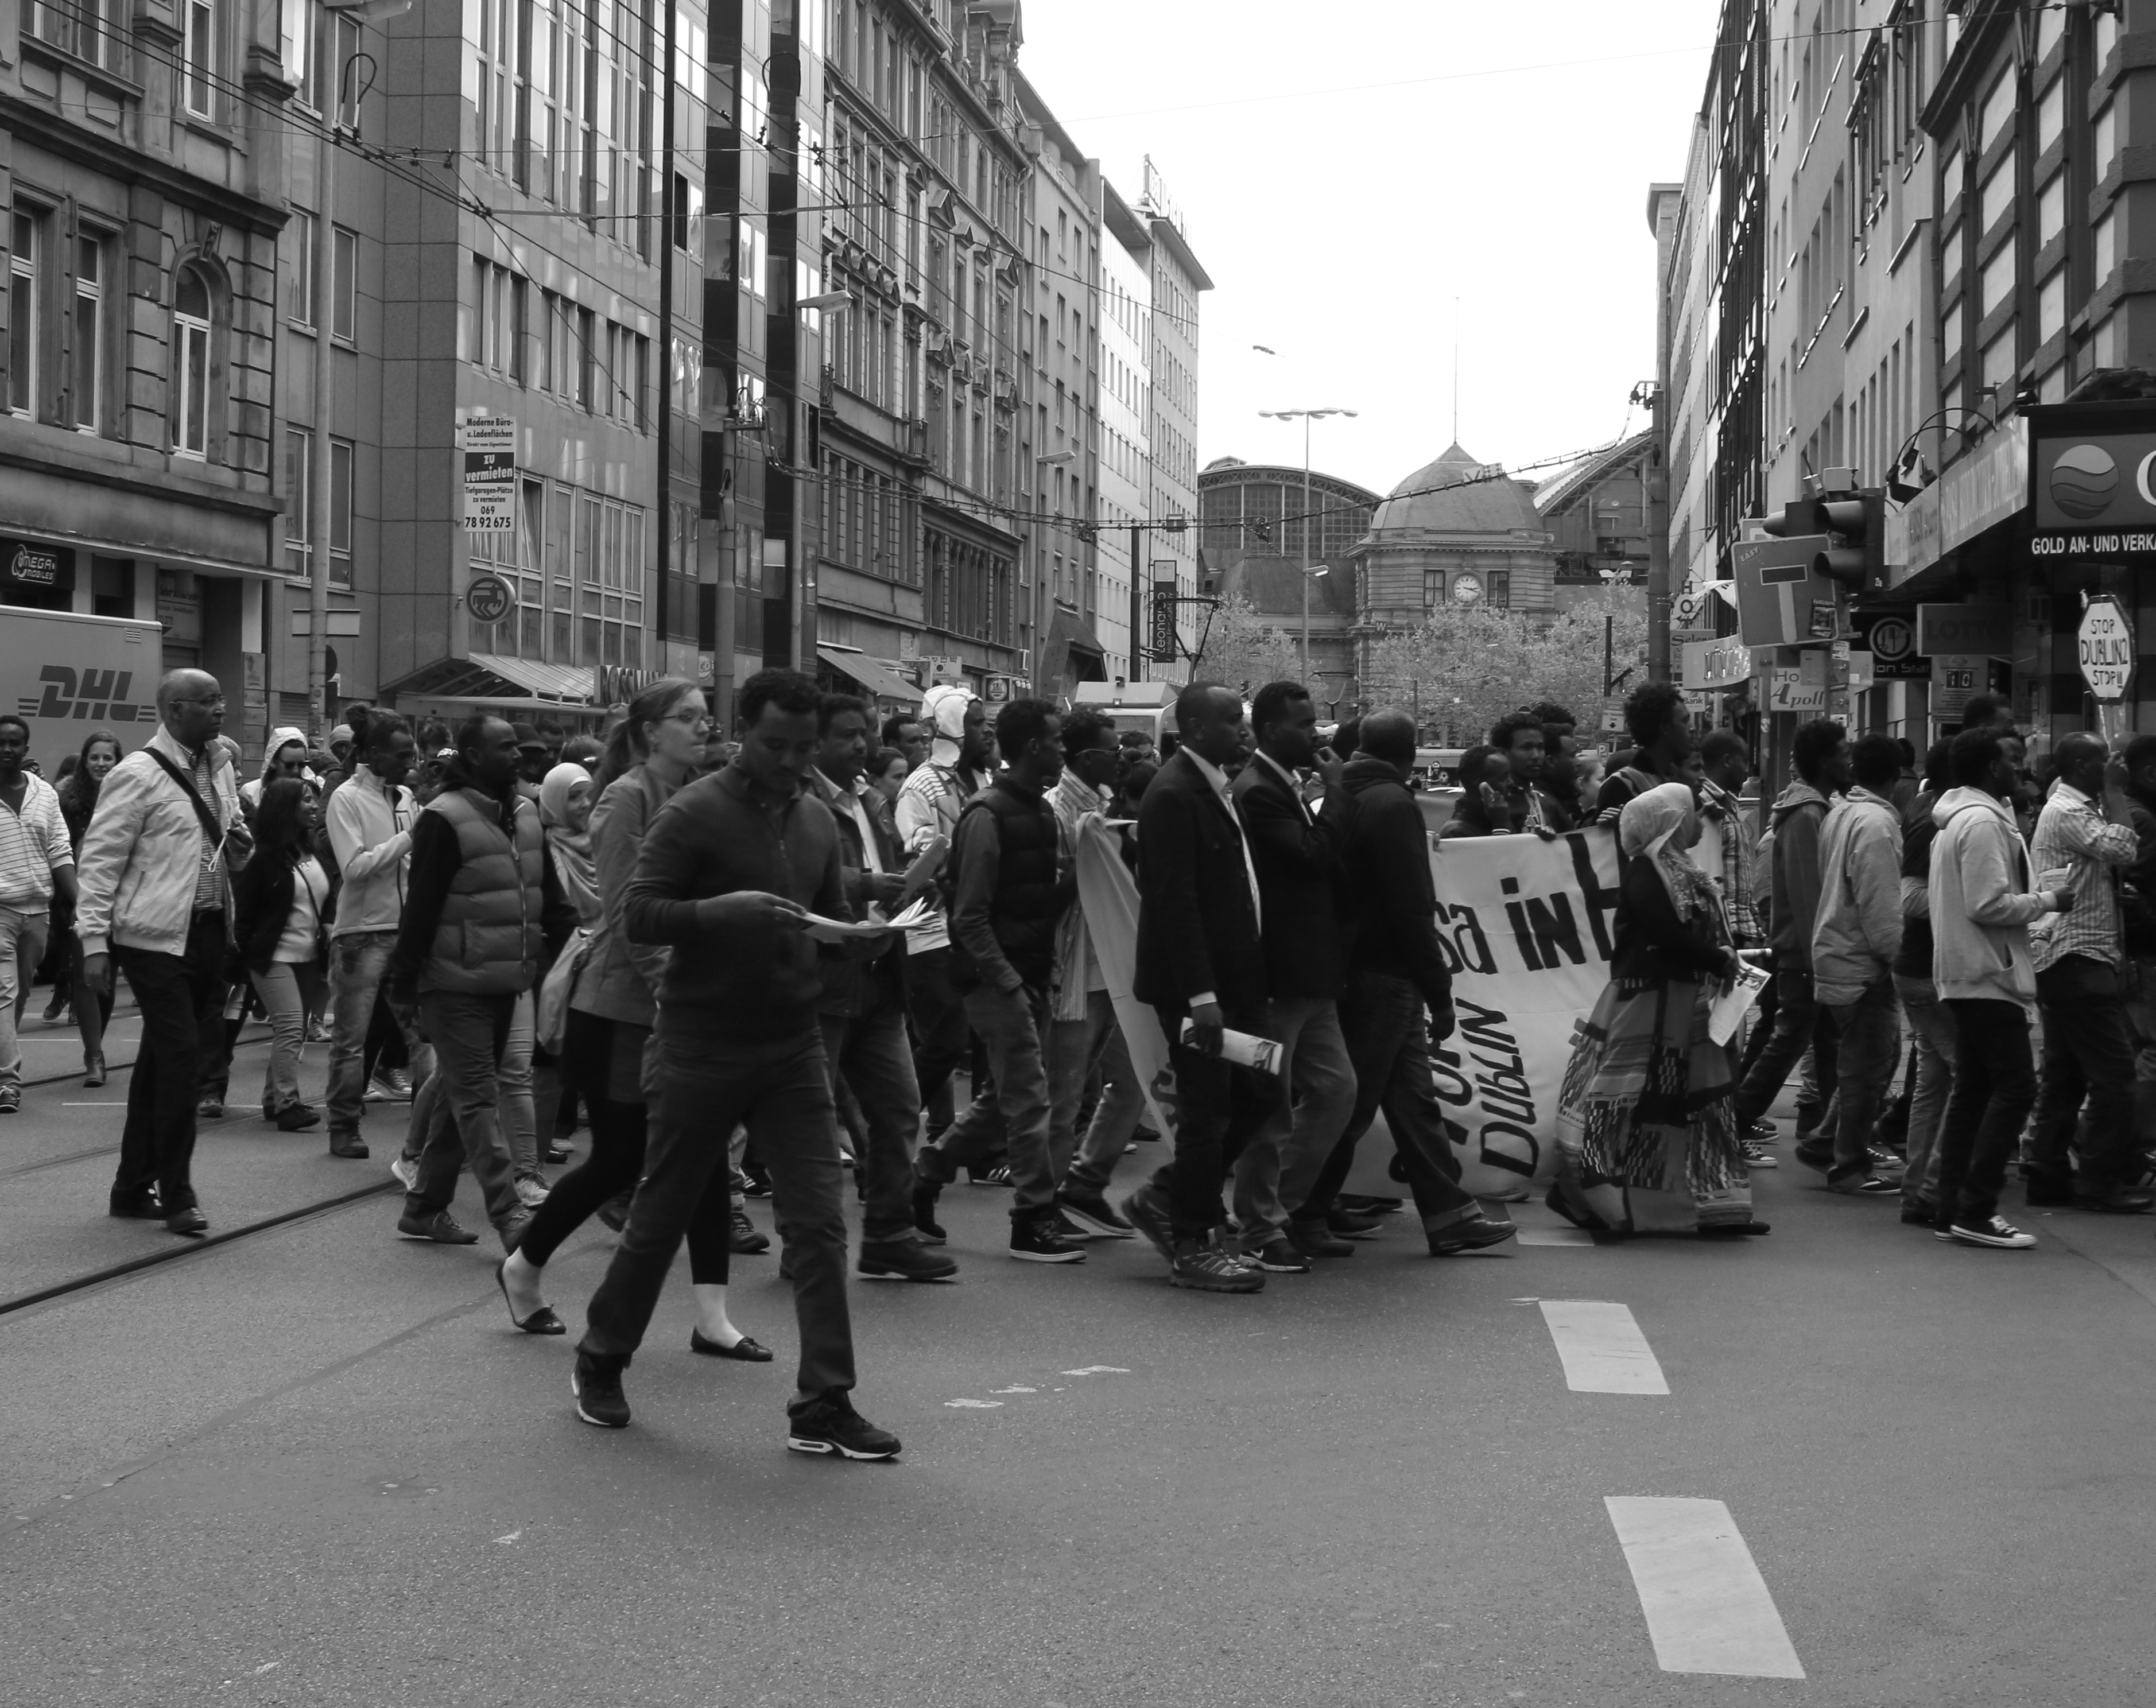
pedestrian, black and white, people, road, street, crowd, monochrome, bw, blackandwhite, blackwhite, infrastructure, photograph, snapshot, march, alemania, allemagne, sw, schwarzweiss, schwarzweis, demonstration, rally, frankfurtmain, germania, frankfurt, schwarzweissfotografie, demo, bleiberecht, schwarzweisfotografie, bahnhofsviertel, politicalrally, manifestion, politicalmarch, politicalmanifestation, urban area, monochrome photography